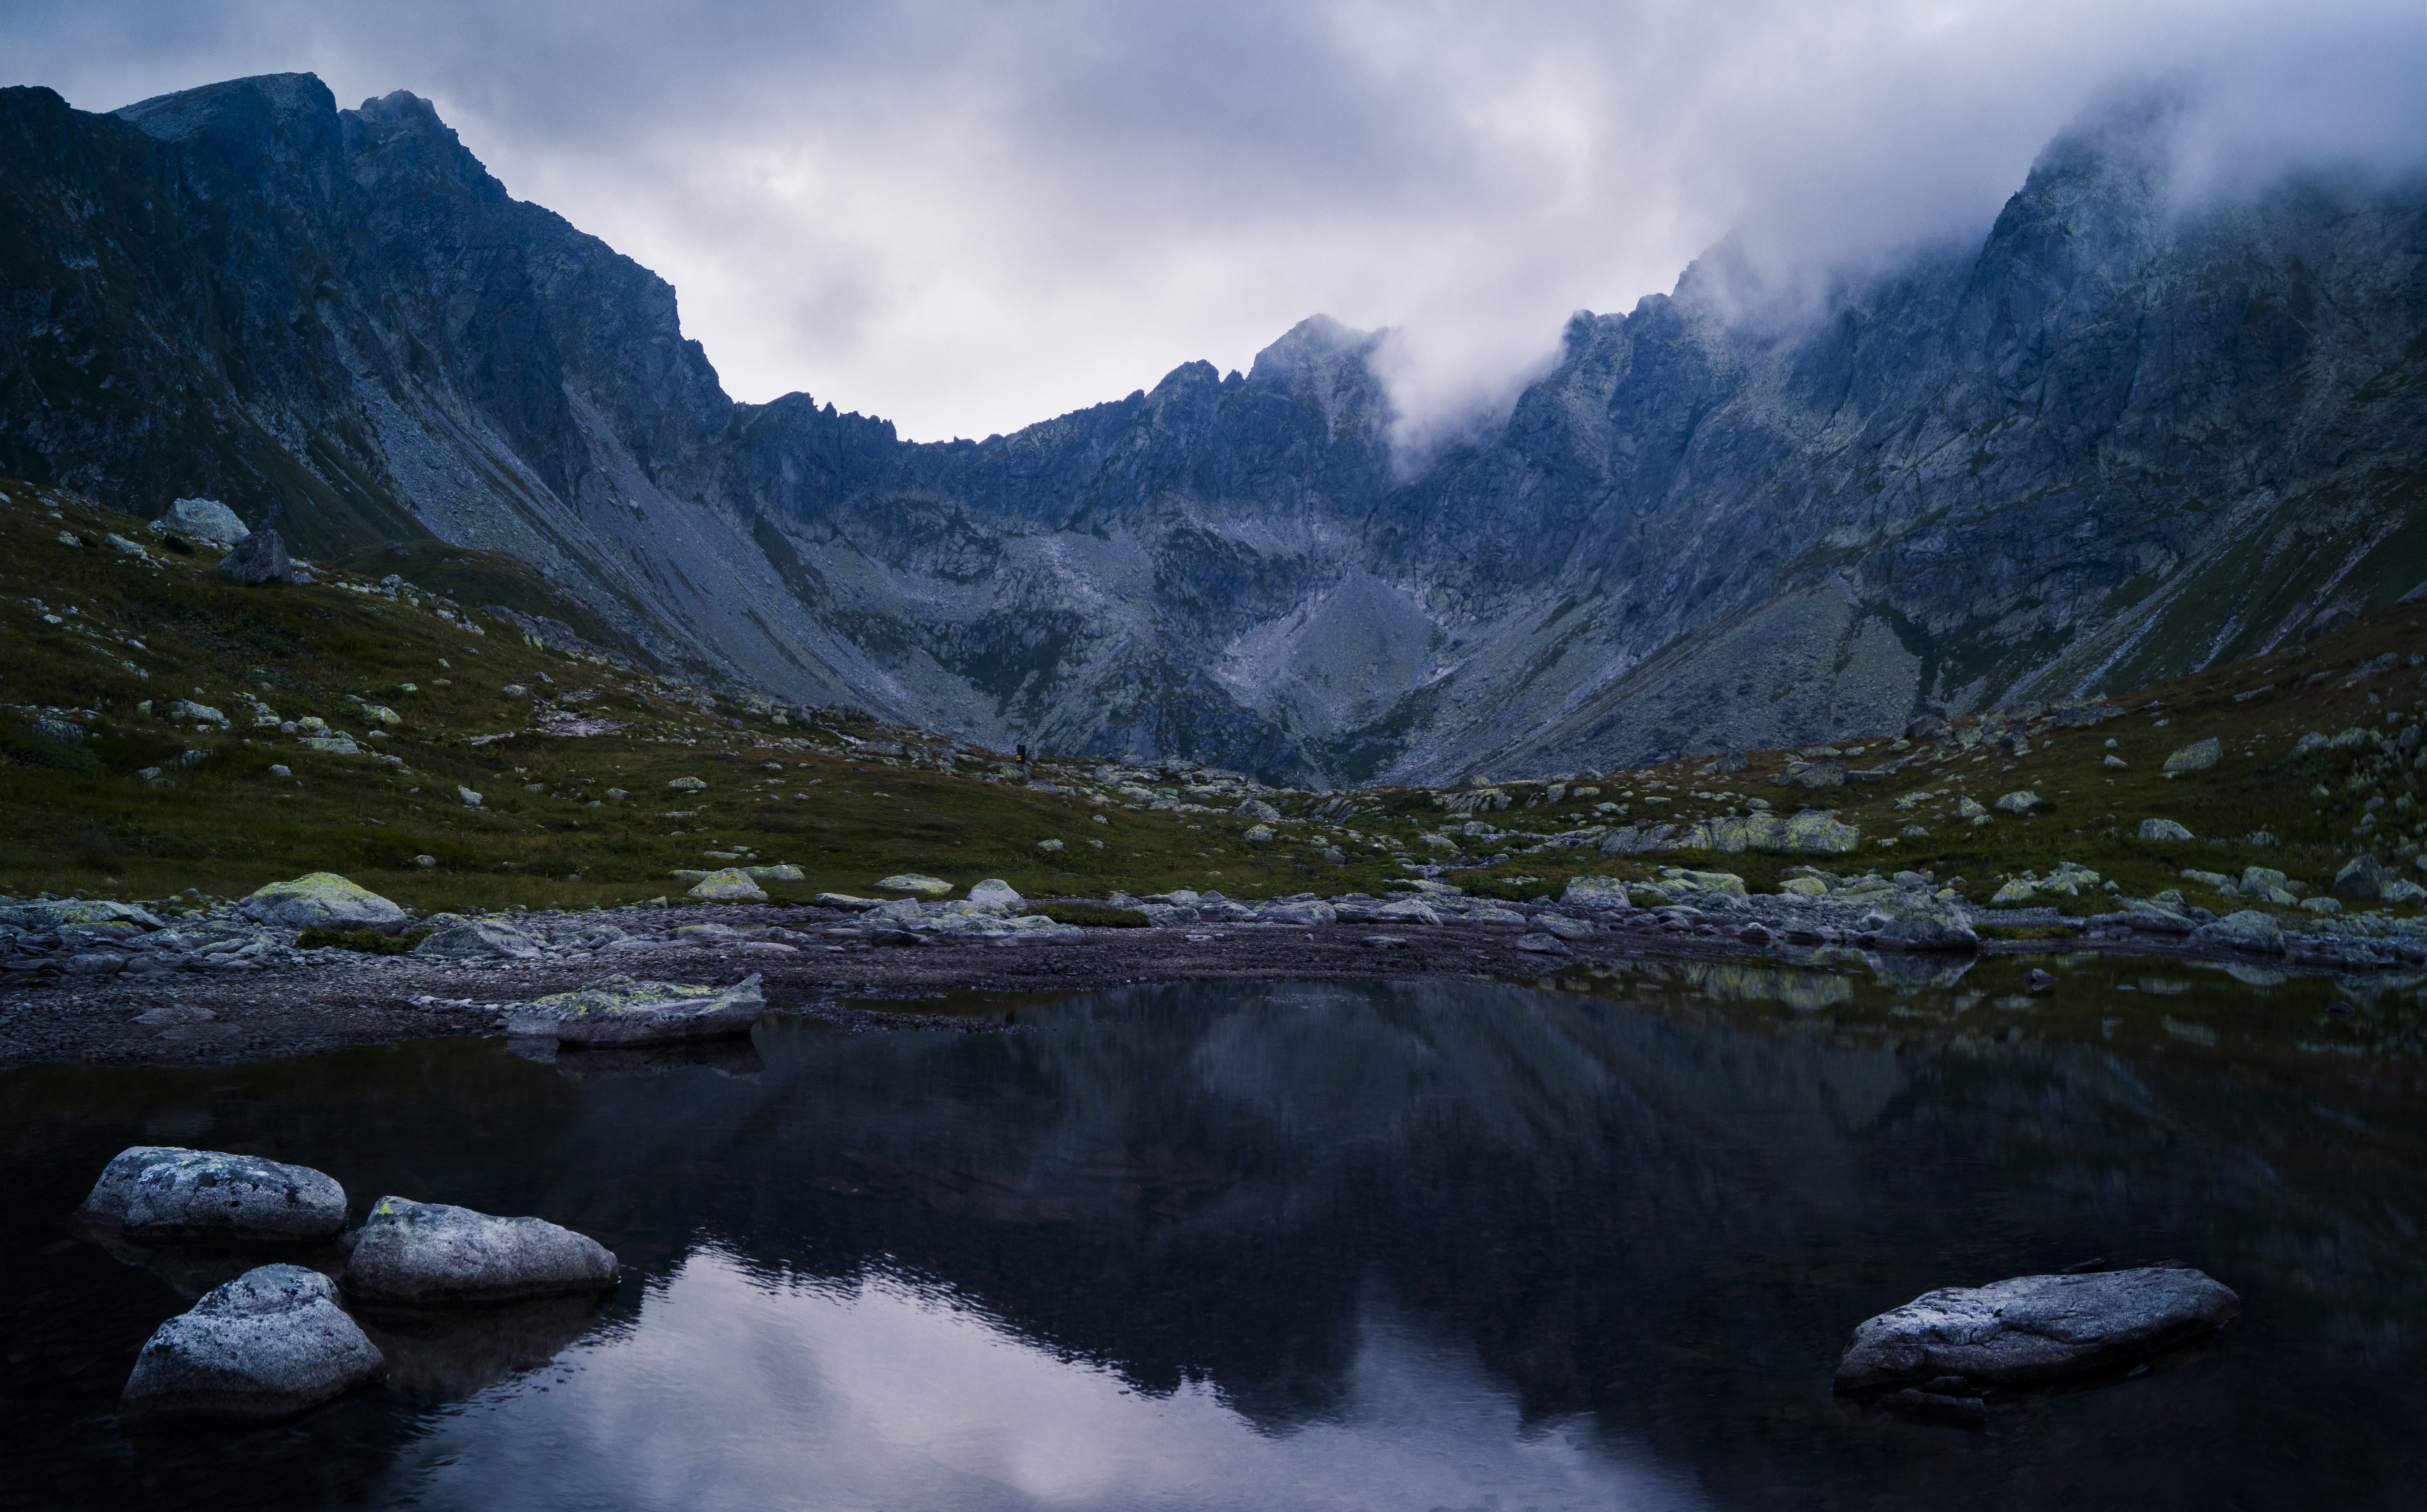
landscape, water, nature, wilderness, mountain, snow, cloud, lake, river, valley, mountain range, stream, reflection, fjord, highland, national park, rocks, stones, clouds, mountains, alps, plateau, fell, loch, slovakia, landform, tarn, high tatras, geographical feature, atmospheric phenomenon, mountainous landforms, glacial landform